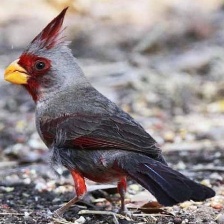
Species: PYRRHULOXIA
Scientific name: CARDINALIS SINUATUS